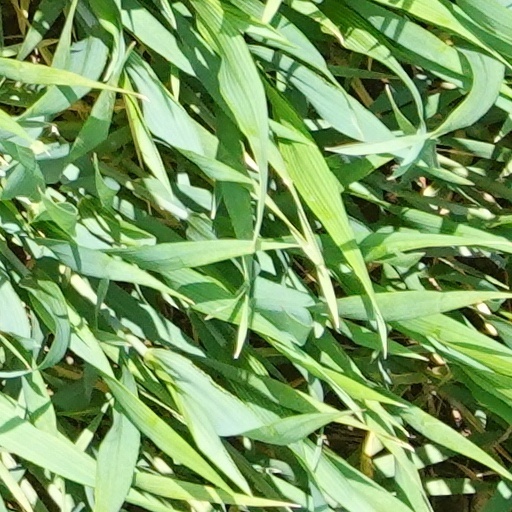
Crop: wheat